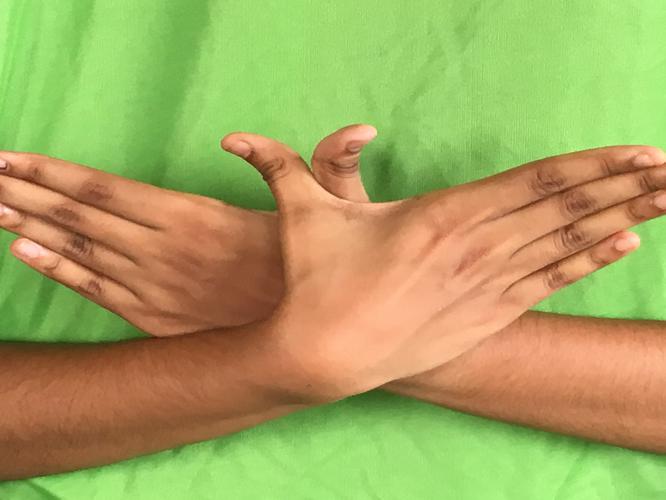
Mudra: Garuda
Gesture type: double_hand